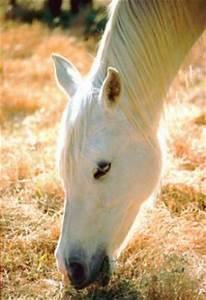
horse